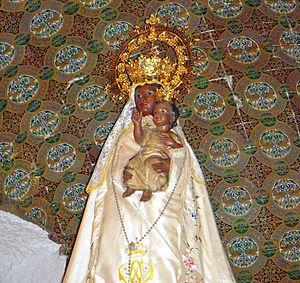
Notre-Dame du Rocher de France ou Vierge du Rocher de France est le nom donné à la Vierge Marie associée à l'image trouvée le 14 mai de 1434 pour le français Simon Roland sur le dessus de la Peña de Francia.